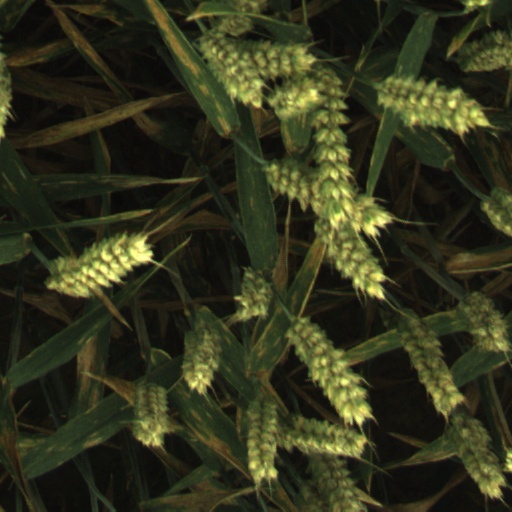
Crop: wheat